Cardiff Bridge

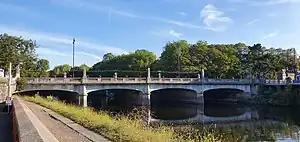
Cardiff Bridge

Cardiff Bridge (also known locally as Canton Bridge) is the road bridge crossing the River Taff at the approximate site of the original river crossing, close to Cardiff Castle in the centre of Cardiff, Wales.